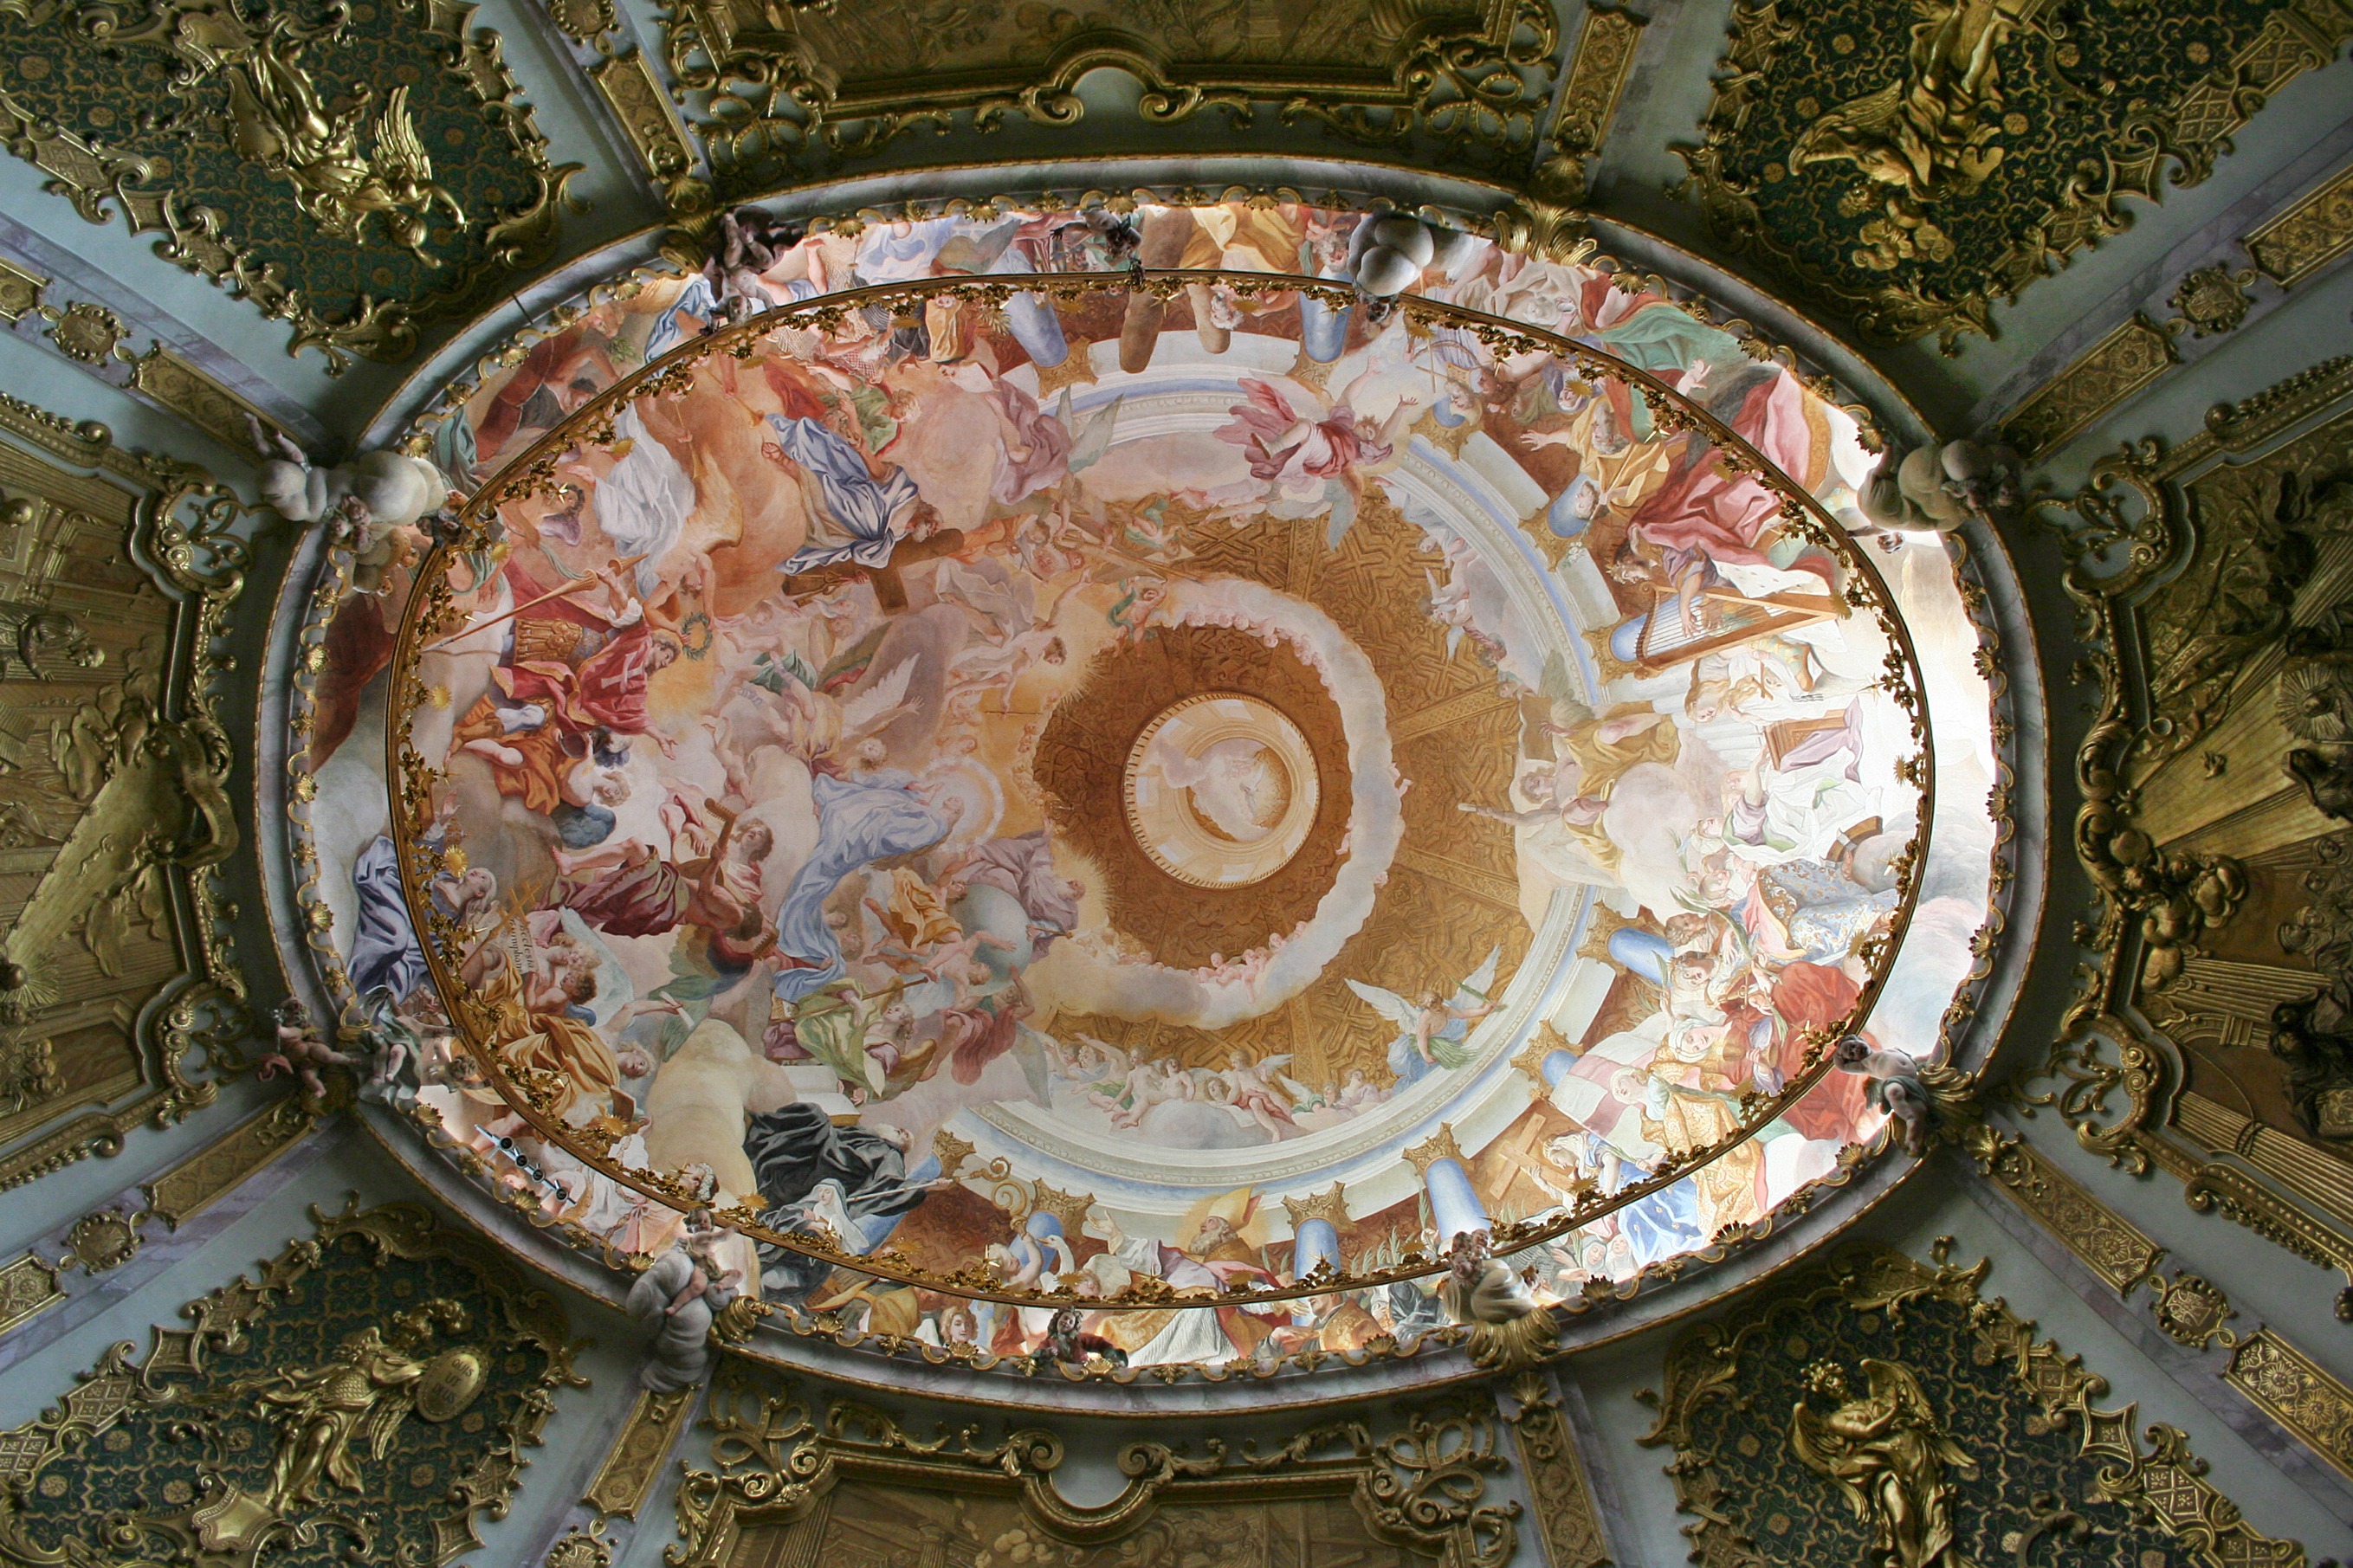
sky, church, art, holy, dome, church dome, ancient history, weltenburg, ceiling fresco